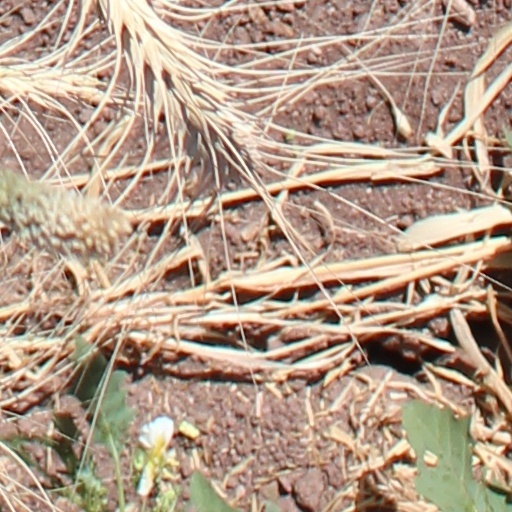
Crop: wheat